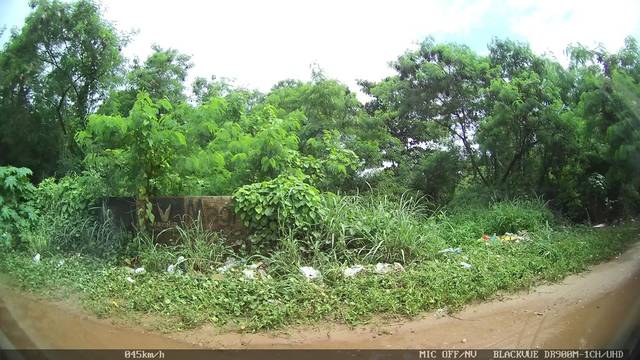
Region: Brazil
Coordinates: -2.551, -44.208